Childhood Memories (book)

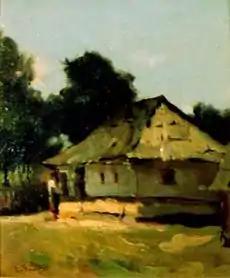
"Casa din Humulești" ("The House in Humulești"), painting by Aurel Băeșu

Creangă's account opens with an extended soliloquy and a nostalgic description of his native area, with a short overview of Humulești's history and his family's social status. The first chapter introduces and focuses on several characters directly linked to Nică's earliest school years: Vasile an Ilioaei, the young teacher and Orthodox cleric, who enlists him in the new class; Vasile's supervisor, the stern parson; Smărăndița, the intelligent but misbehaved daughter of the priest; Creangă's father Ștefan and mother Smaranda. One of the first episodes detailed by the book relates to corporal punishment as recommended by the priest: children were made to sit on a chair known as "Calul Balan" ("White Horse") and strapped with a device called "Sfântul Nicolai" (or "Saint Nicholas", after the school's patron saint). The fragment is also a humorous retrospective account of his interactions with other children, from their favorite pastimes (trapping flies with the horologion) to Creangă's crush on Smărăndița and the misuse of corporal punishment by a jealous peer tutor. Creangă recounts his early disappointment with school activities and appetite for truancy, noting that his motivations for attending were the promise of a priest's career, the close supervision of his mother, the prospects of impressing Smărăndița, and the material benefits of singing in the choir. School is however abruptly interrupted when Vasile an Ilioaei is lassoed off the street and forcefully drafted into the Moldavian military.